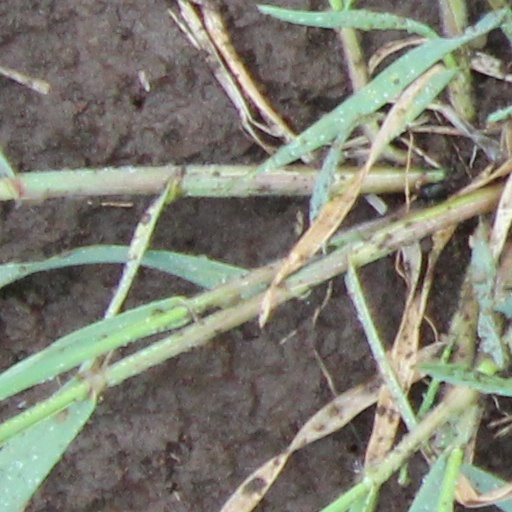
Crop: wheat